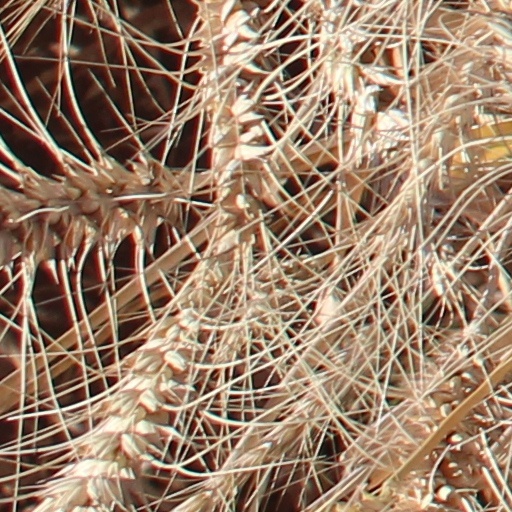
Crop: wheat